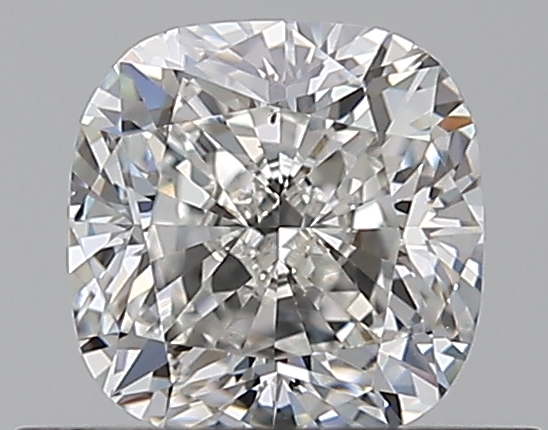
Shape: cushion
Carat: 0.59
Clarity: VS2
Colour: H
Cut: EX
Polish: EX
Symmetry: VG
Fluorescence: ST
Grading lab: GIA
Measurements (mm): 4.68 x 4.65 x 3.24